Hedwig Weiß

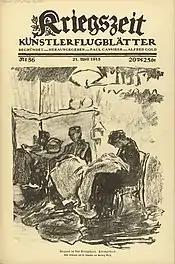
"Women in Wartime"

She was soon forgotten and much of her work has been lost. A research project at the University of Kiel is attempting to trace her paintings and reassemble as many as possible.